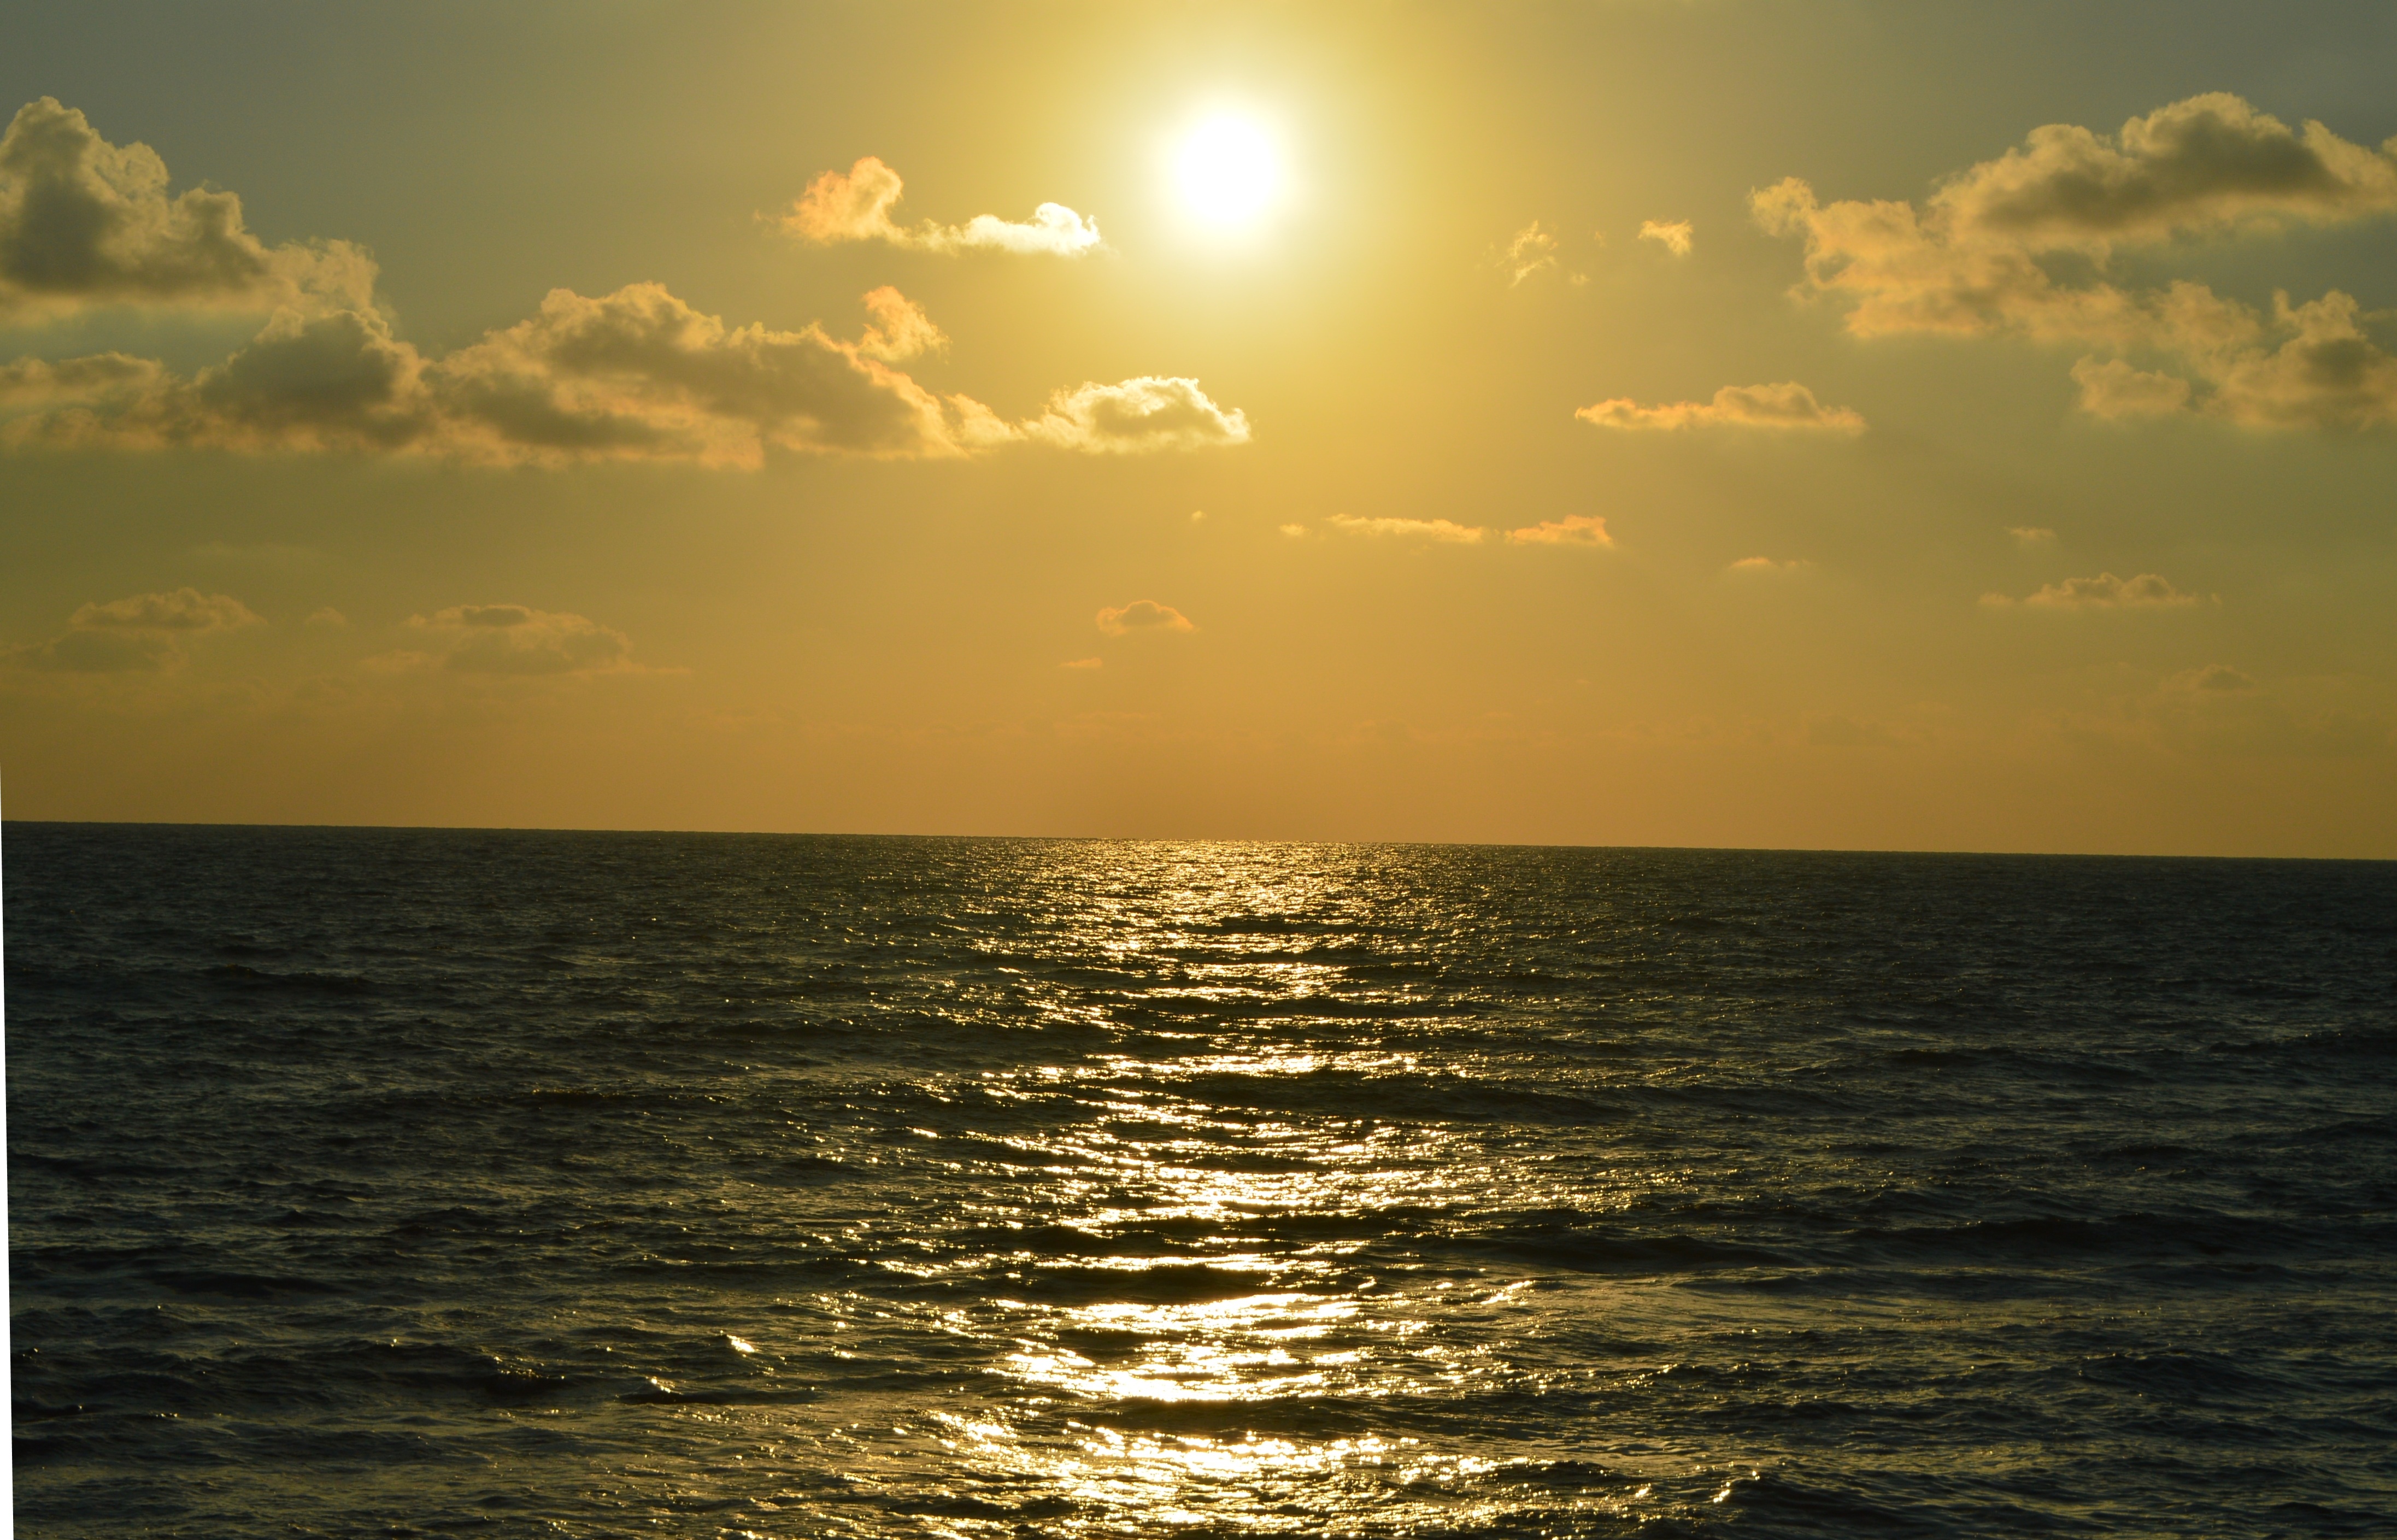
beach, sea, coast, ocean, horizon, cloud, sky, sun, sunrise, sunset, sunlight, morning, shore, wave, dawn, dusk, evening, mediterranean, body of water, israel, afterglow, wind wave